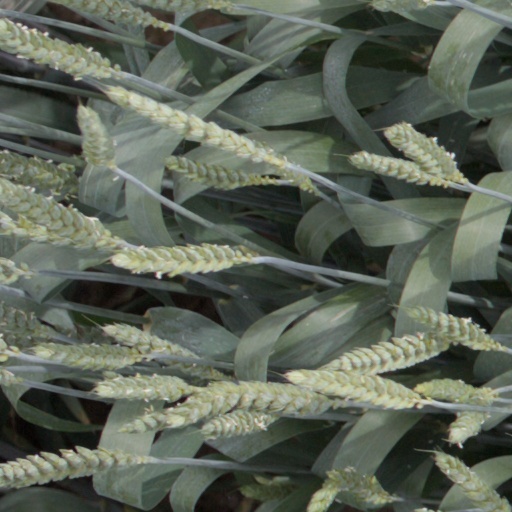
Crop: wheat